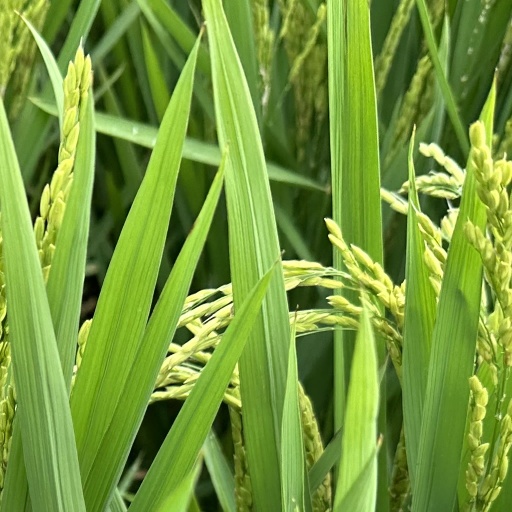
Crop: rice